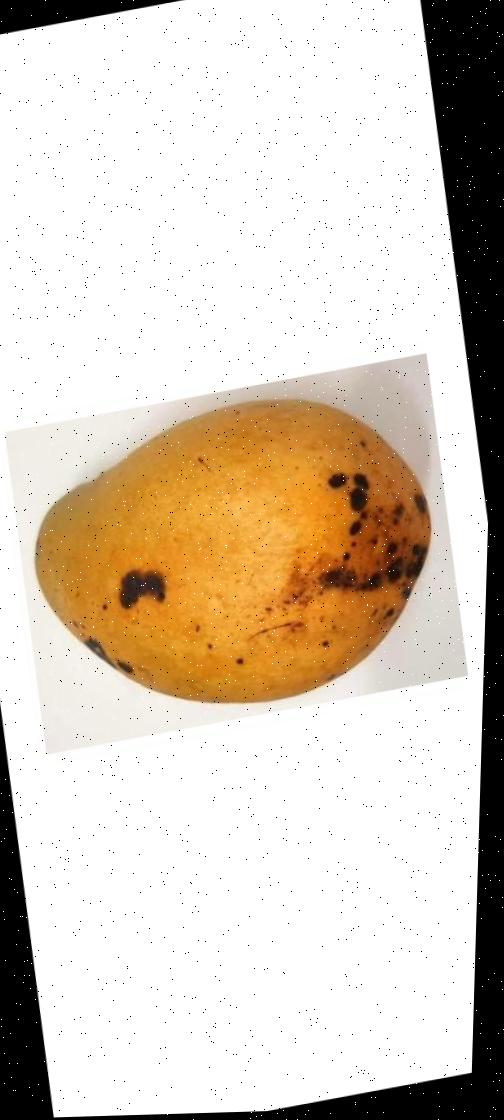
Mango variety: Bari-11